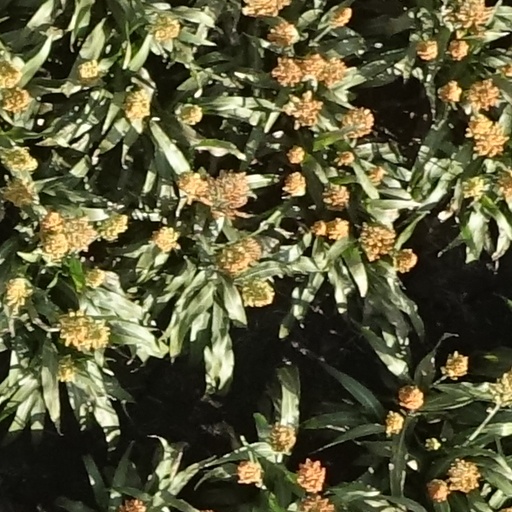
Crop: sorghum